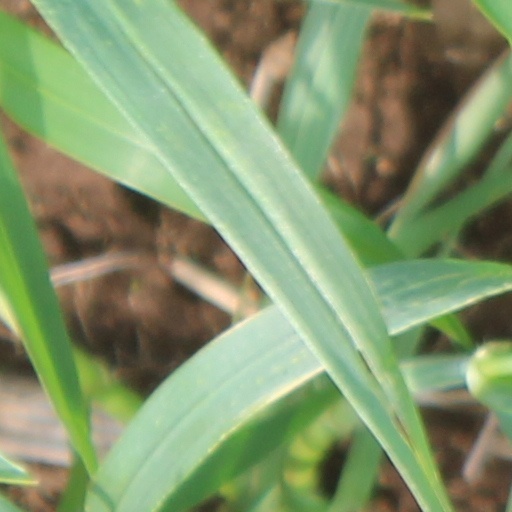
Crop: wheat